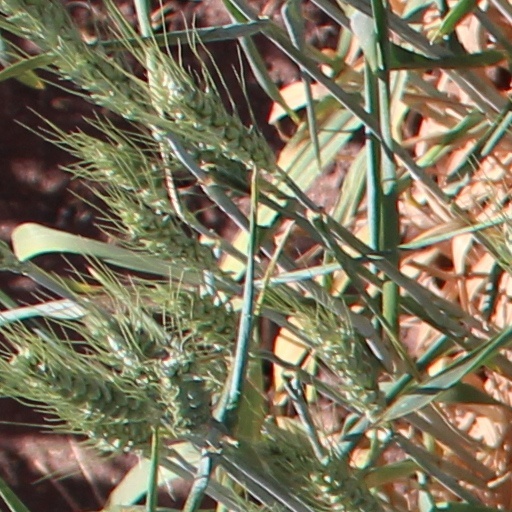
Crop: wheat